Doulezon

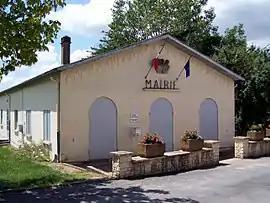
The town hall in Doulezon

Doulezon is a commune in the Gironde department in southwestern France.